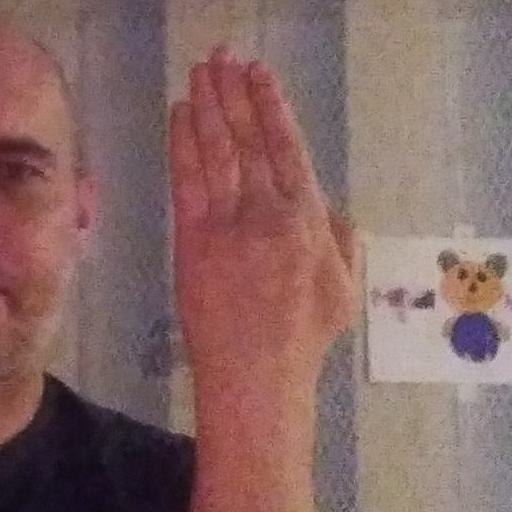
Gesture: stop_inverted